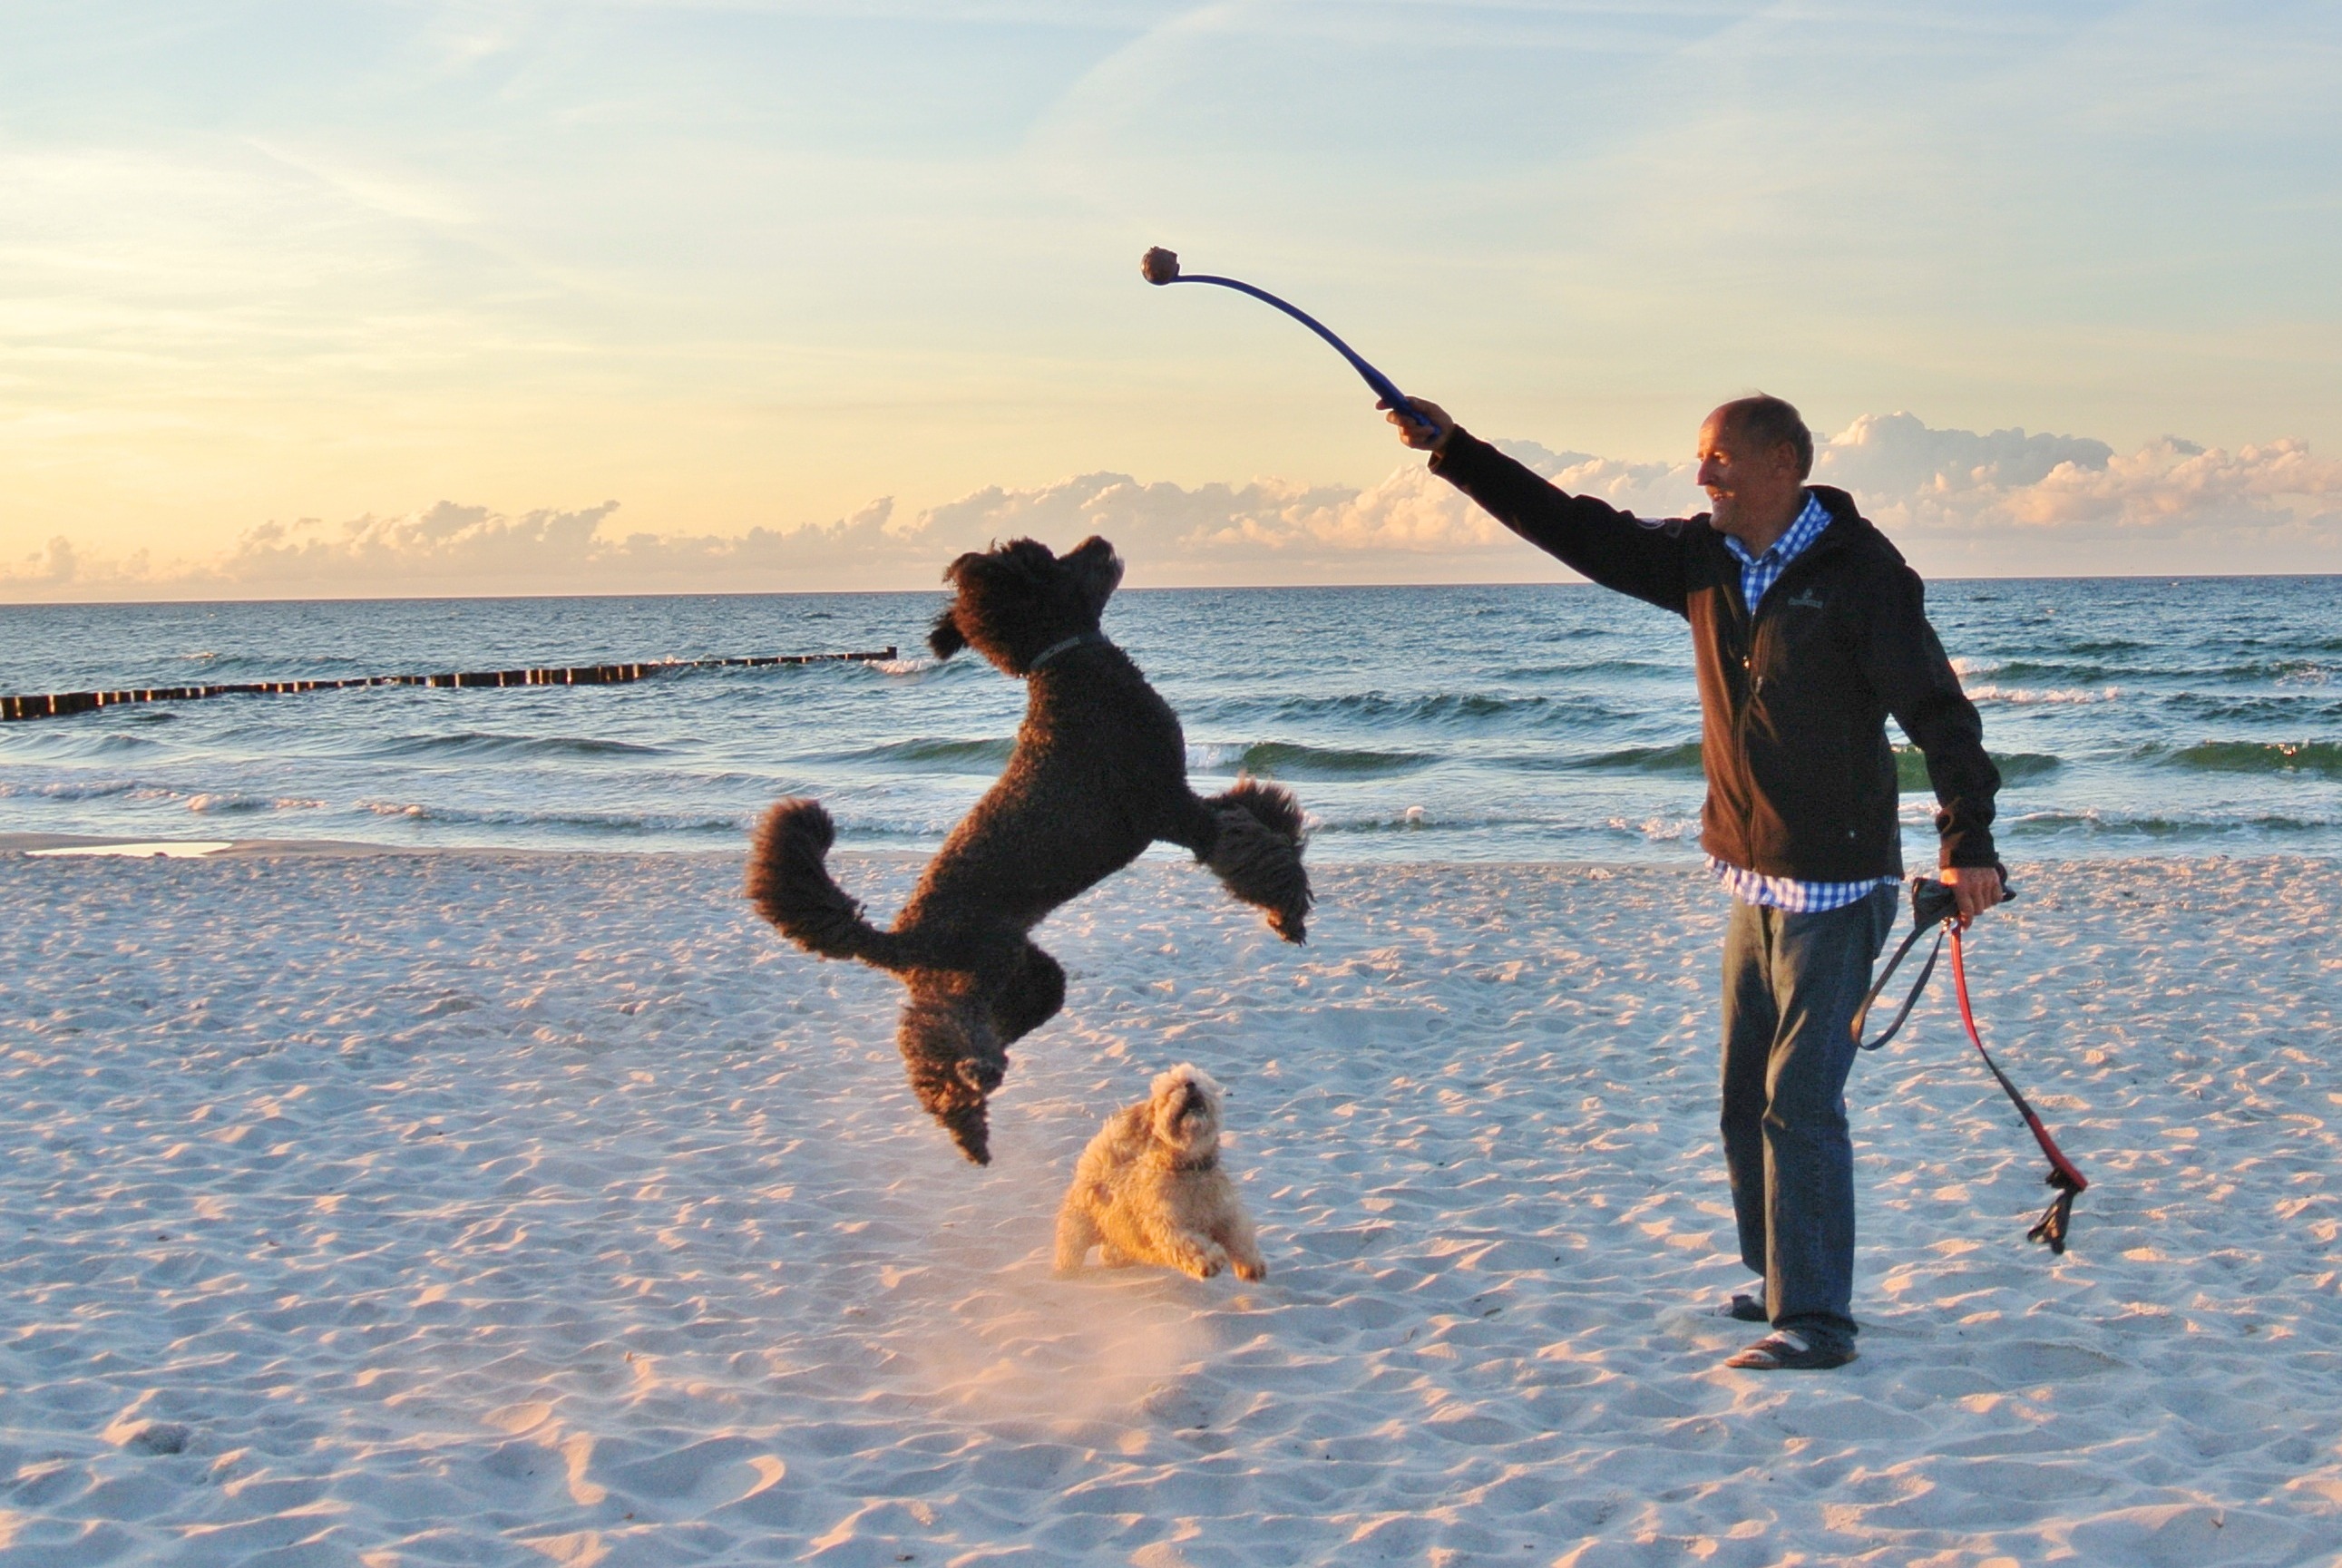
beach, sea, water, sand, ocean, light, cloud, sky, sun, sunset, sport, play, shore, wave, dog, summer, vacation, recreation, jumping, ice, evening, twilight, orange, color, arctic, clouds, fun, scene, abendstimmung, dog like mammal